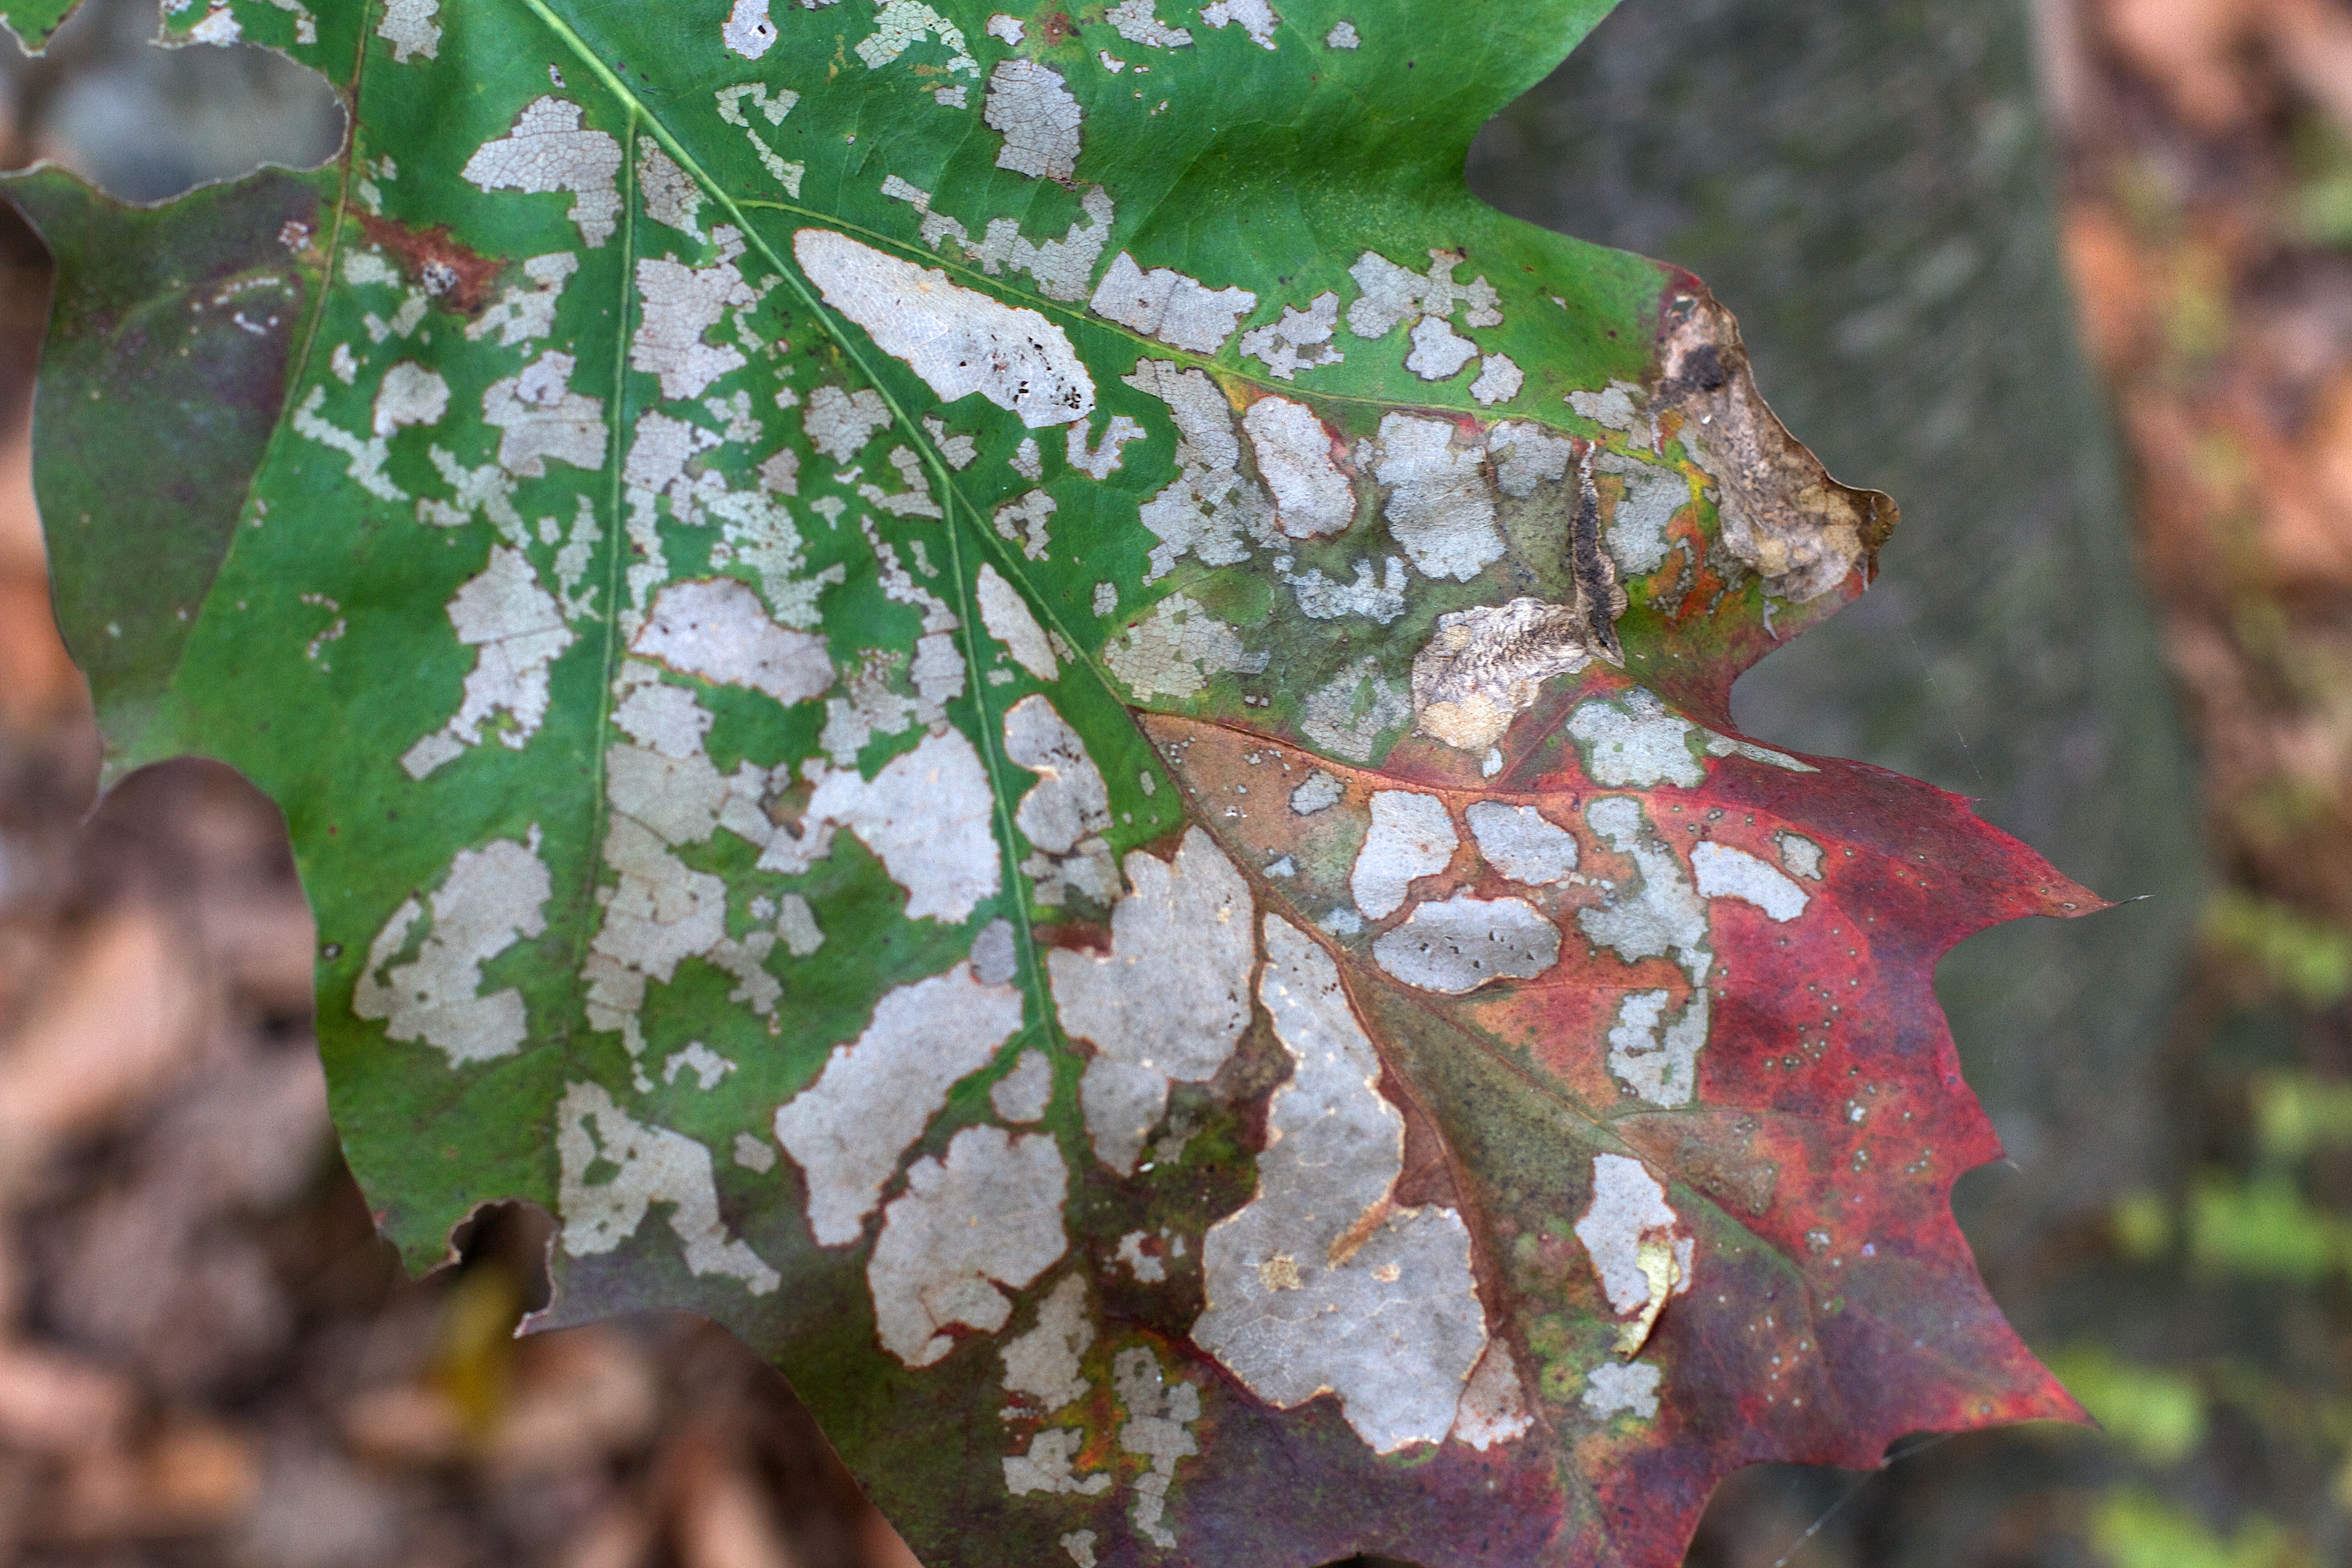
tree, nature, branch, blossom, plant, leaf, flower, green, produce, autumn, botany, flora, season, maple tree, shrub, deciduous, oak, flowering plant, woody plant, land plant